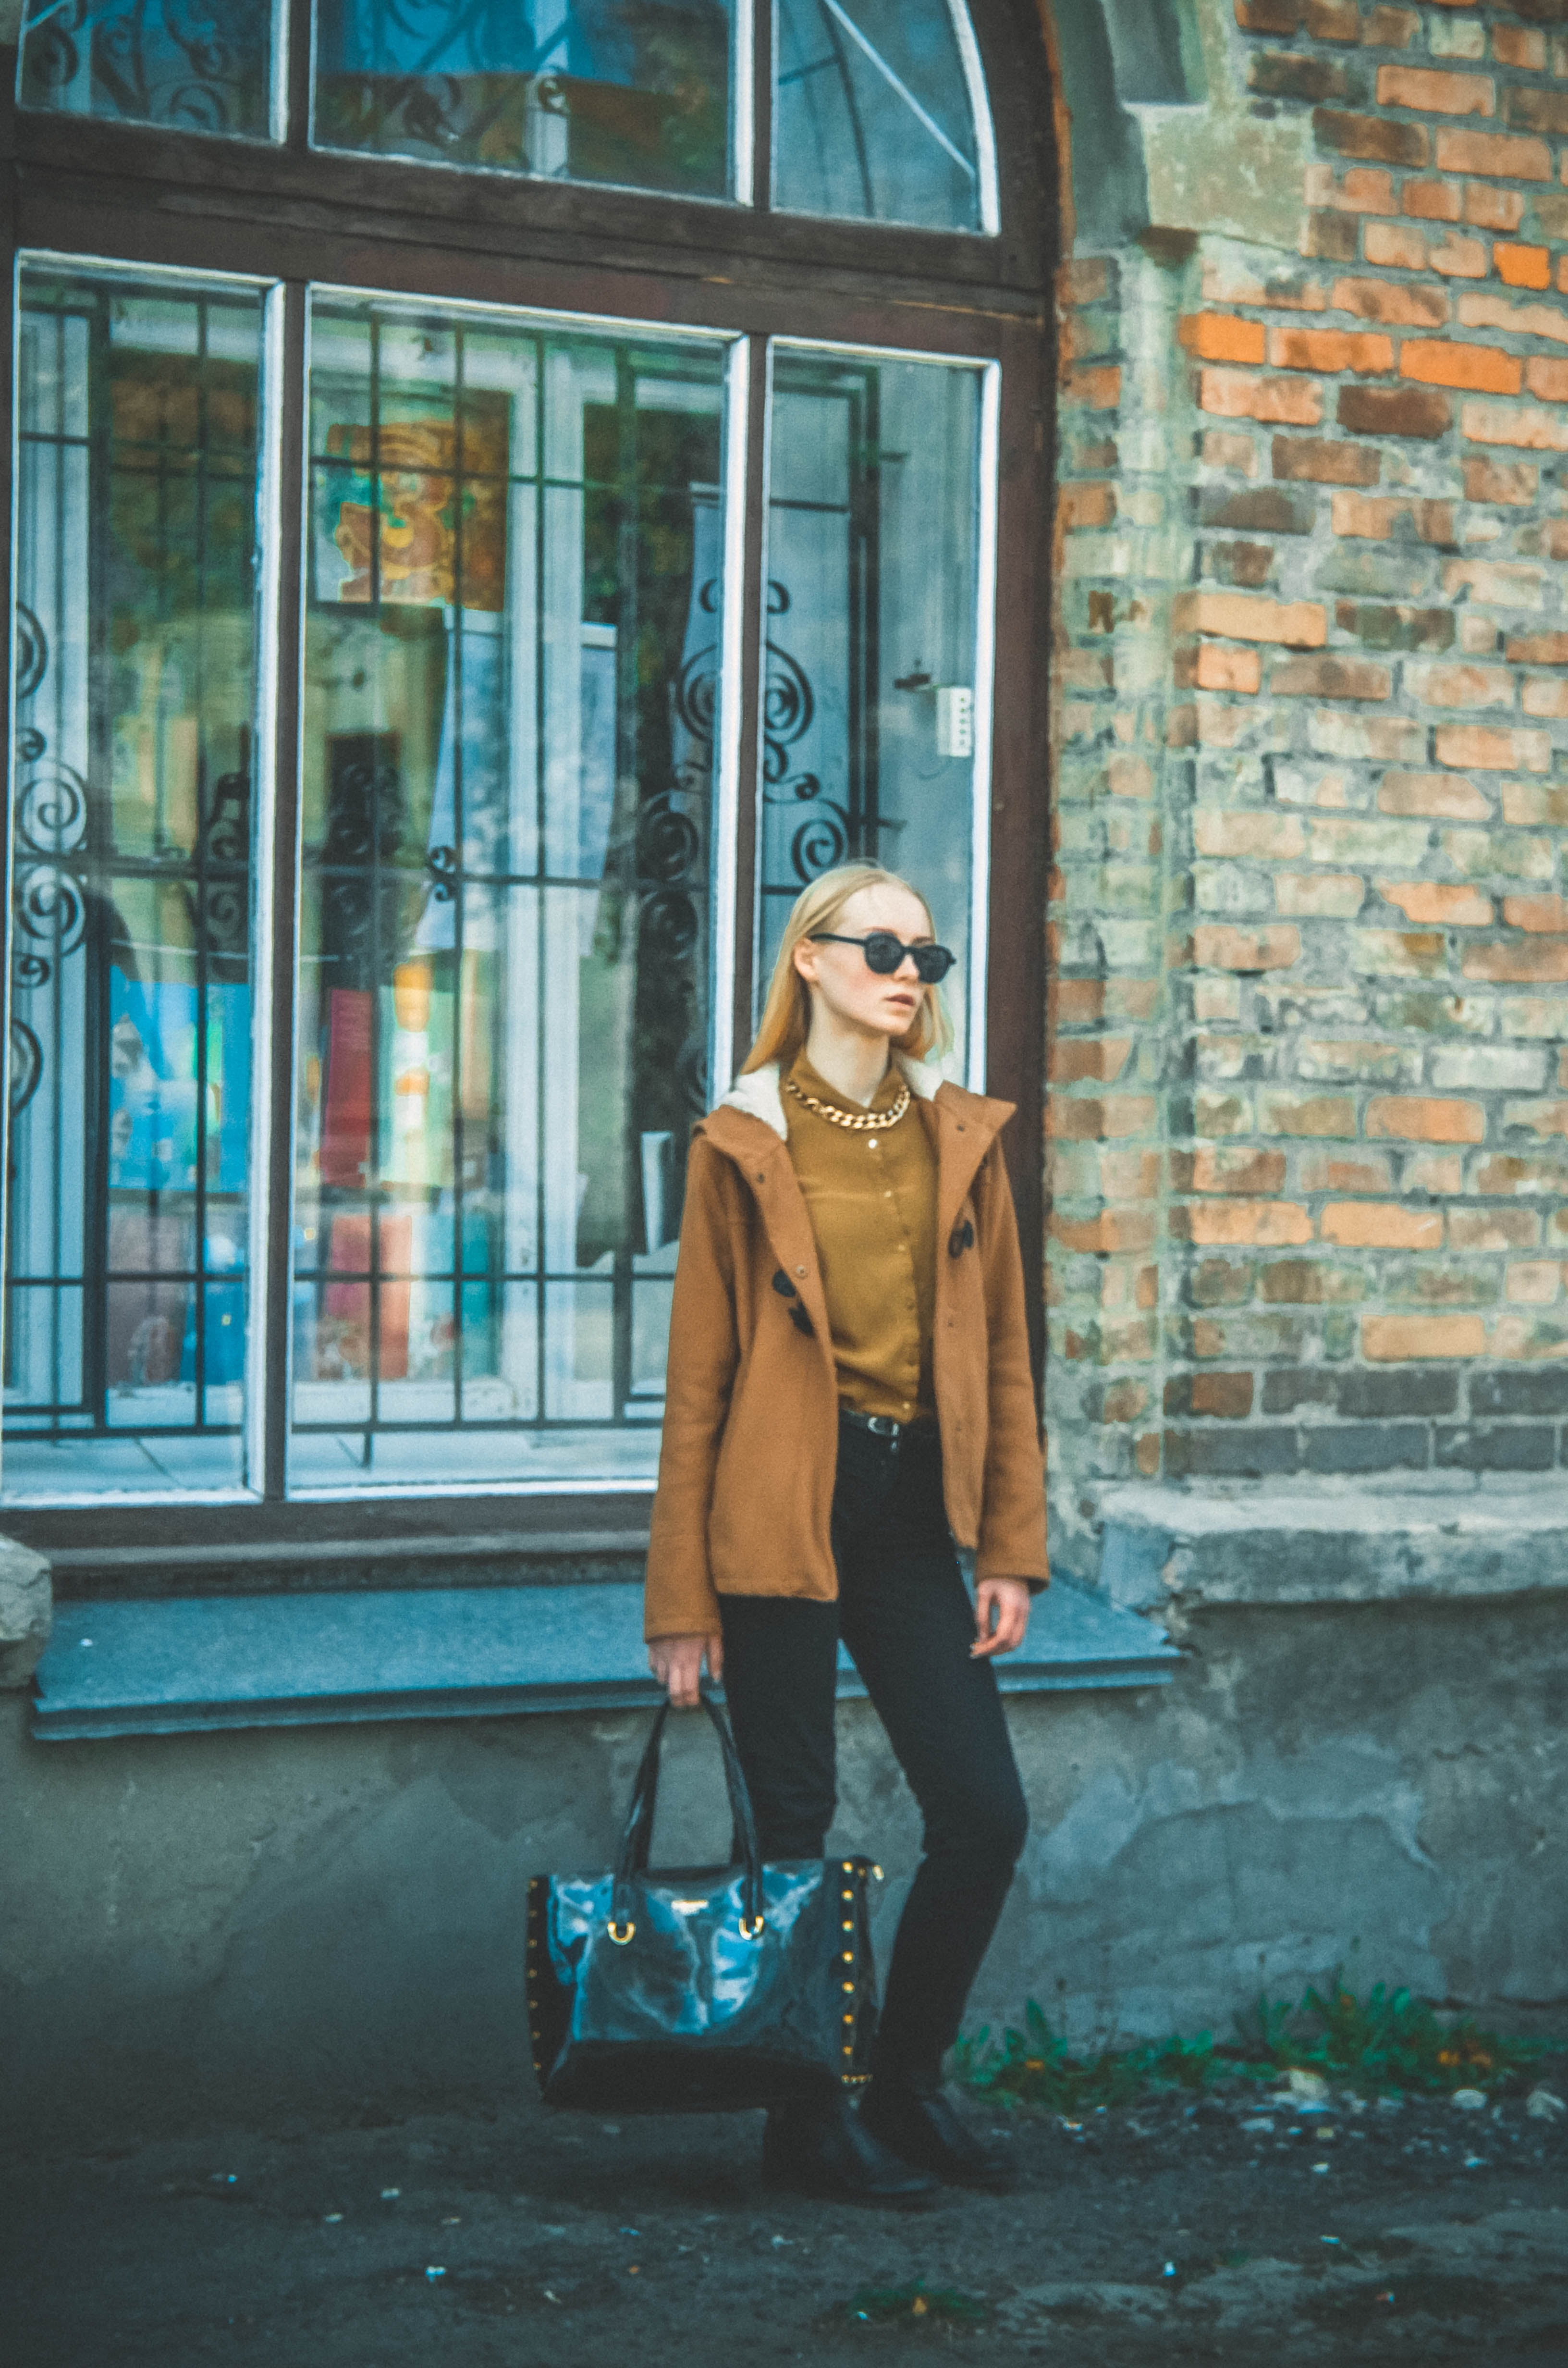
girl, woman, hair, road, street, view, wall, female, model, spring, color, sitting, fashion, blue, lady, blonde, girls, dress, hands, infrastructure, photograph, snapshot, beauty, style, image, posture, dark background, photo shoot, human positions